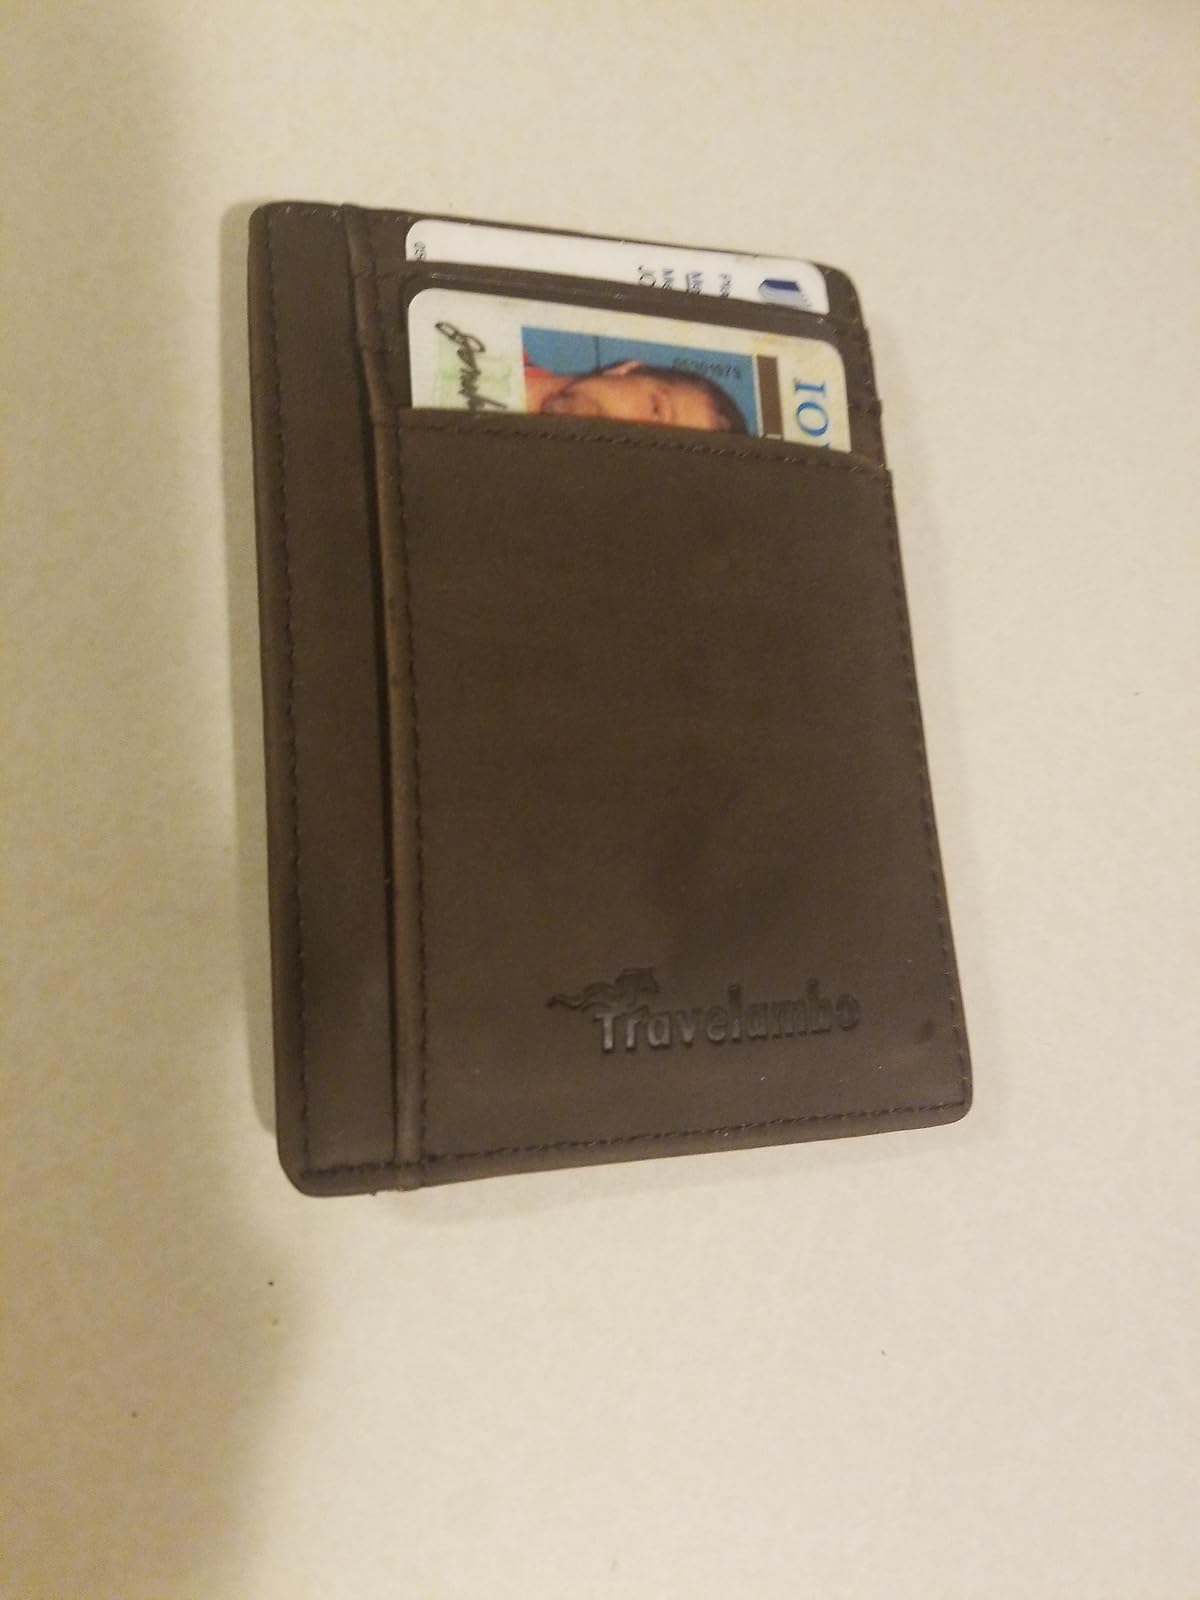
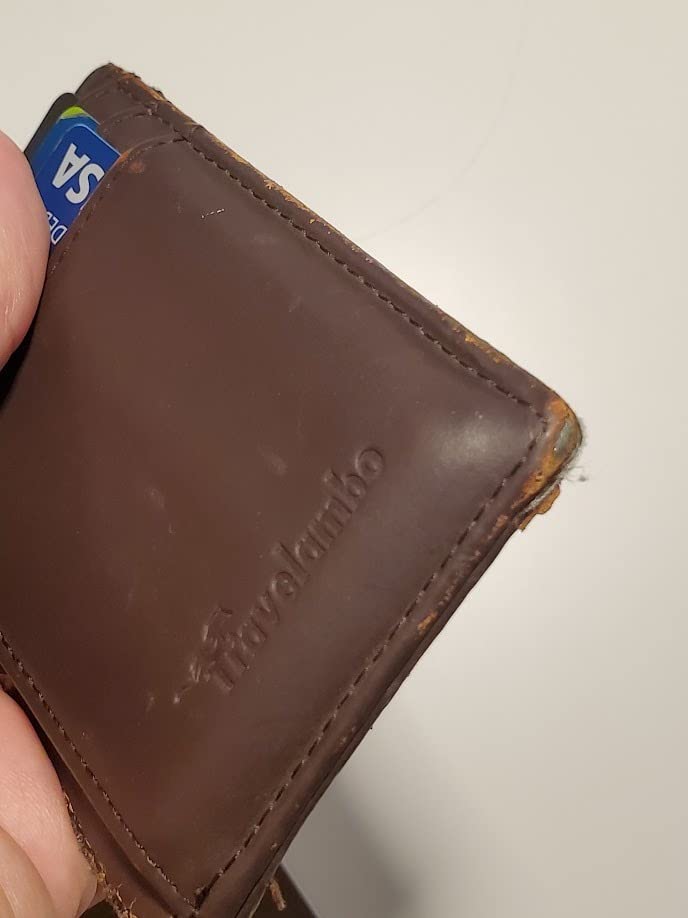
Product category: accessories_wallet
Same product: yes